Meyer Kotkin

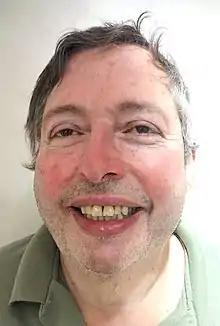
Kotkin in 2022

Meyer H. Kotkin (February 26, 1955 – August 12, 2024) was an American bridge player who was North American champion and an American Contract Bridge League (ACBL) Grand Life Master.